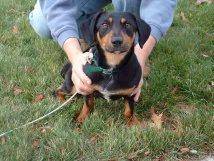
Label: dogs